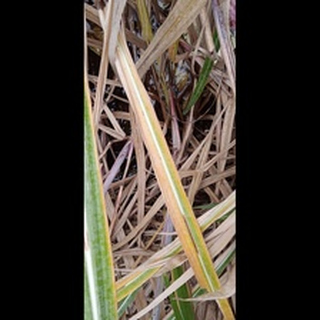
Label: sugarcane_yellow_leaf_disease